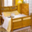
Label: bed